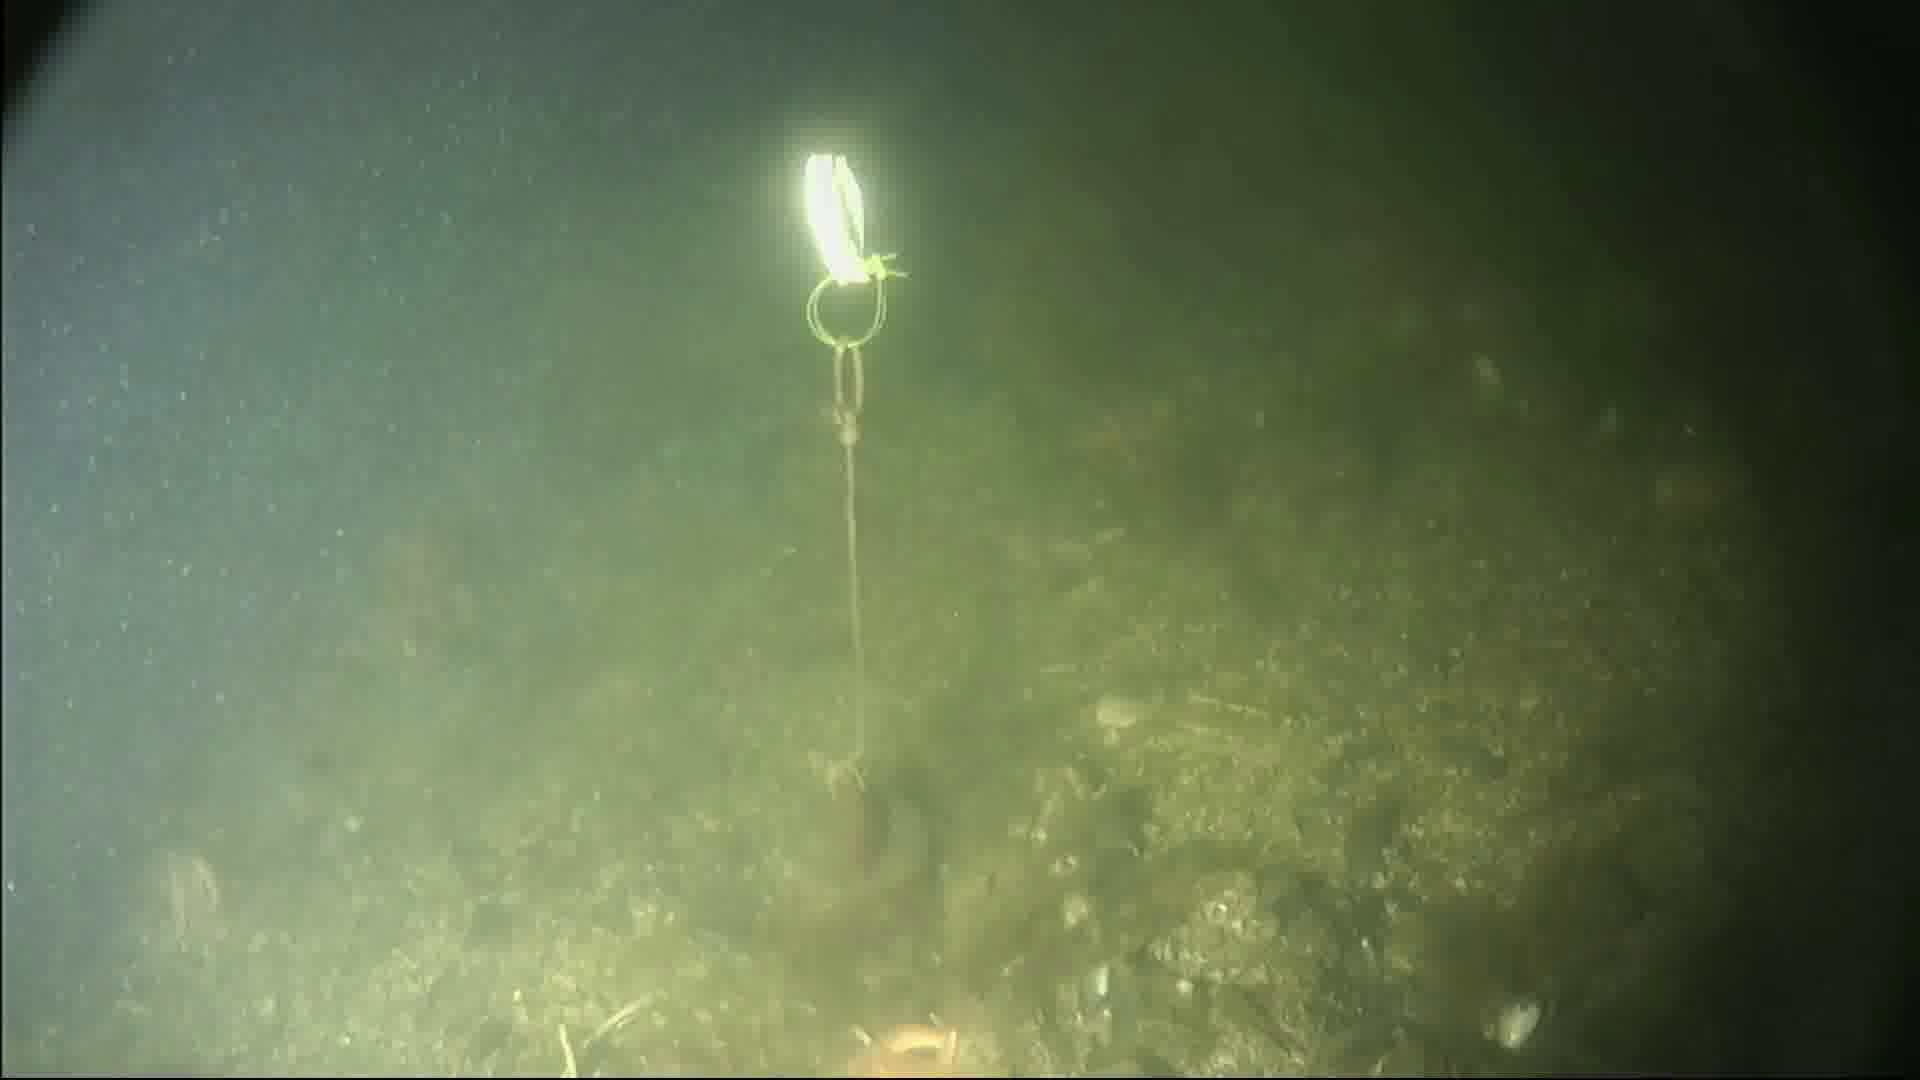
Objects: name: fish
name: starfish